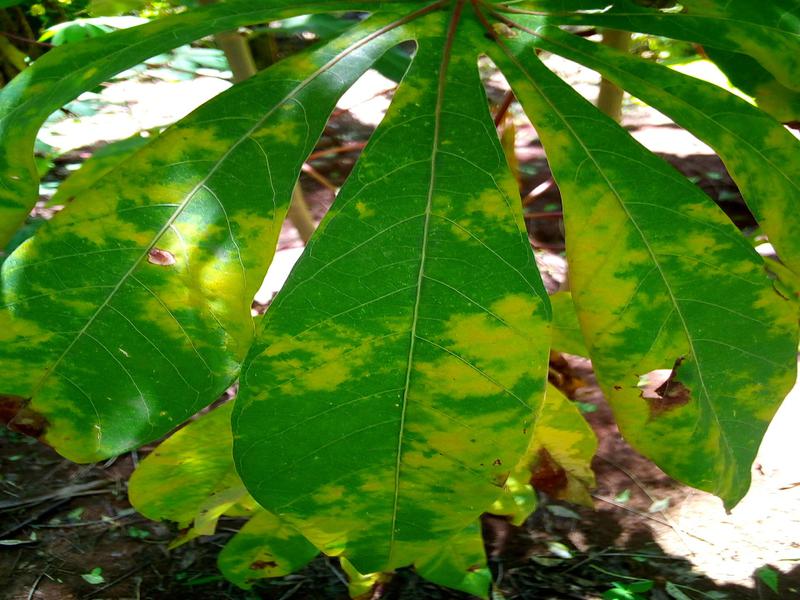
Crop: cassava
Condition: brown_streak_disease